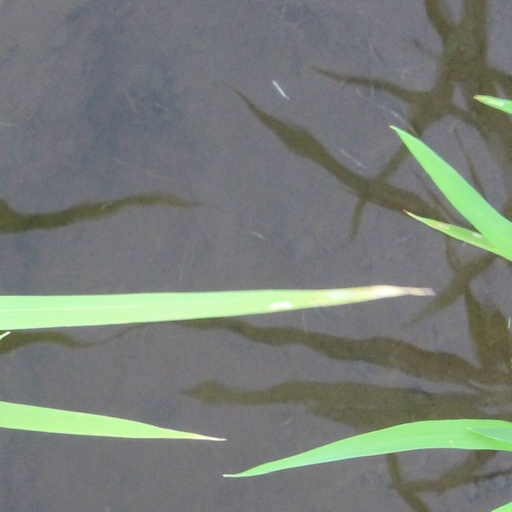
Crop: rice